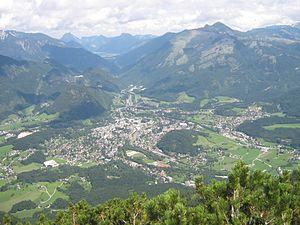
La ville de Bad Ischl est une station thermale du Sud de la Haute-Autriche, au centre du Salzkammergut.